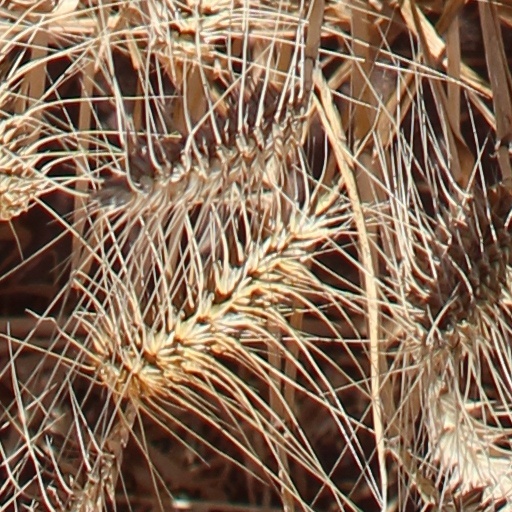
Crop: wheat